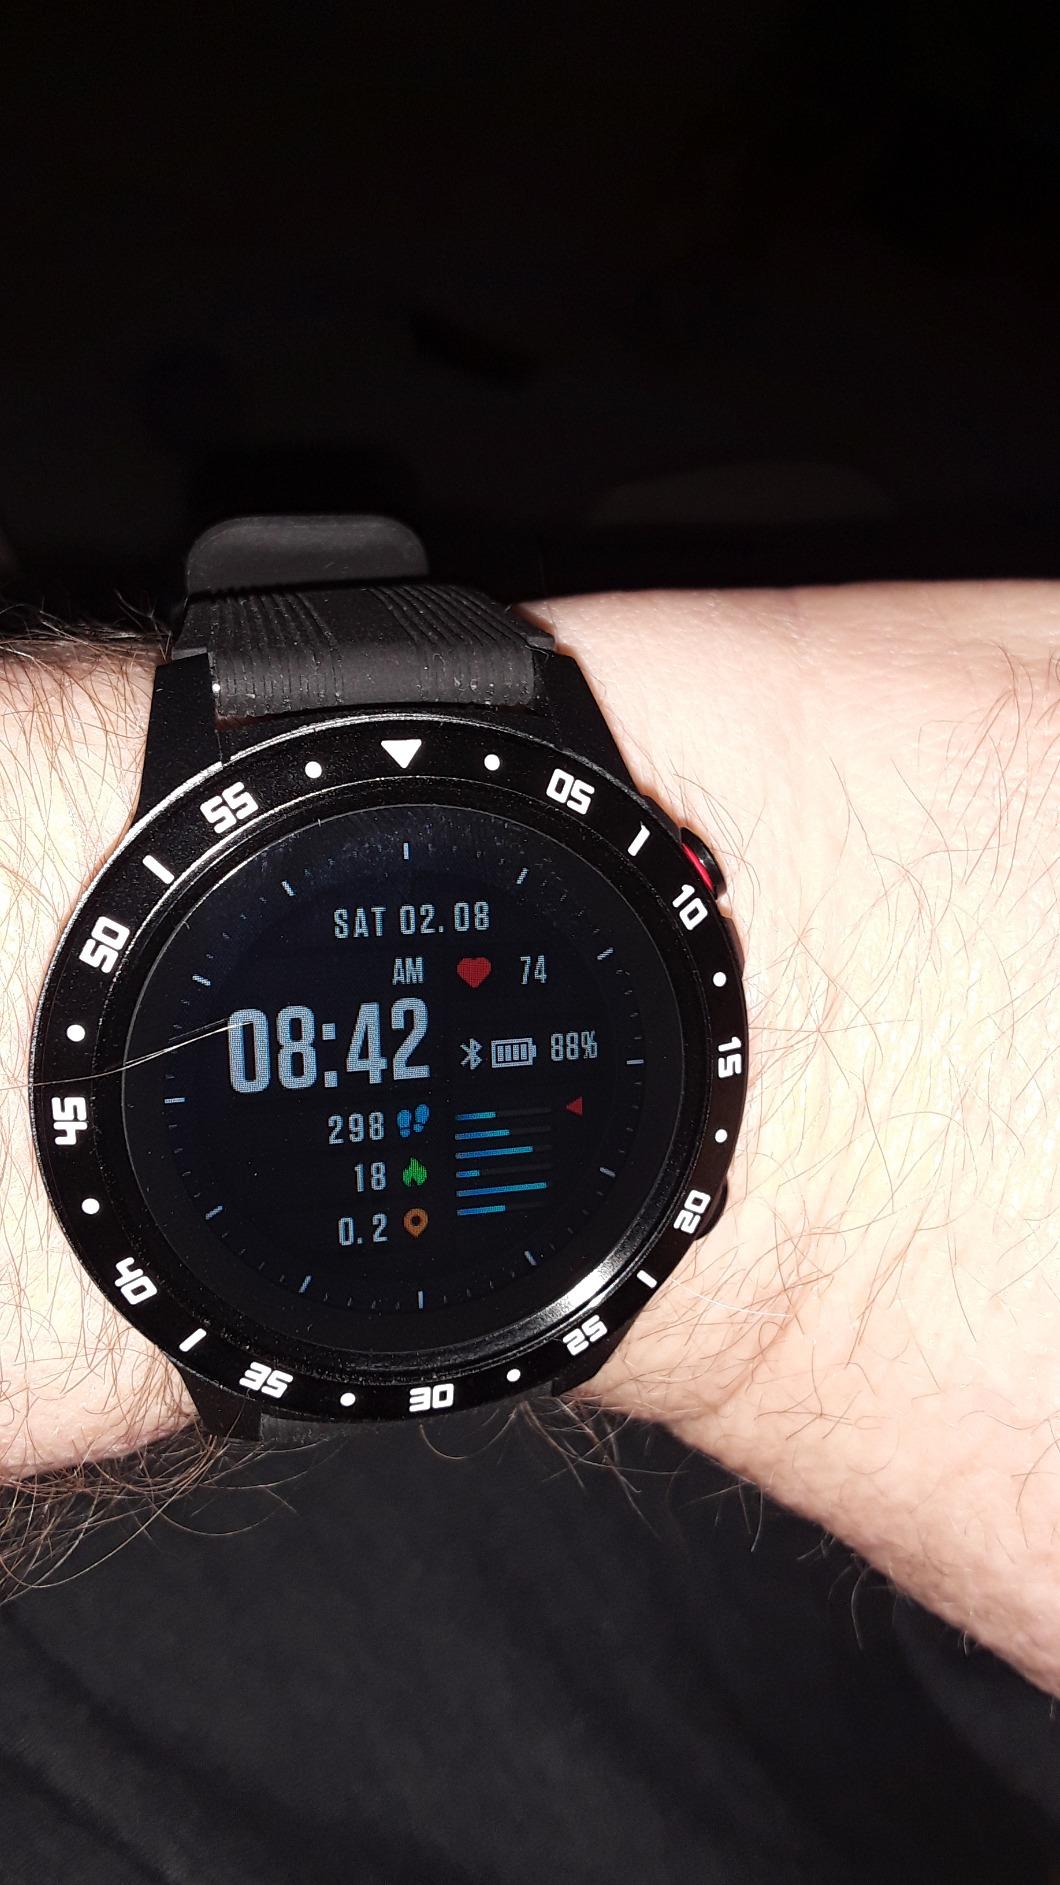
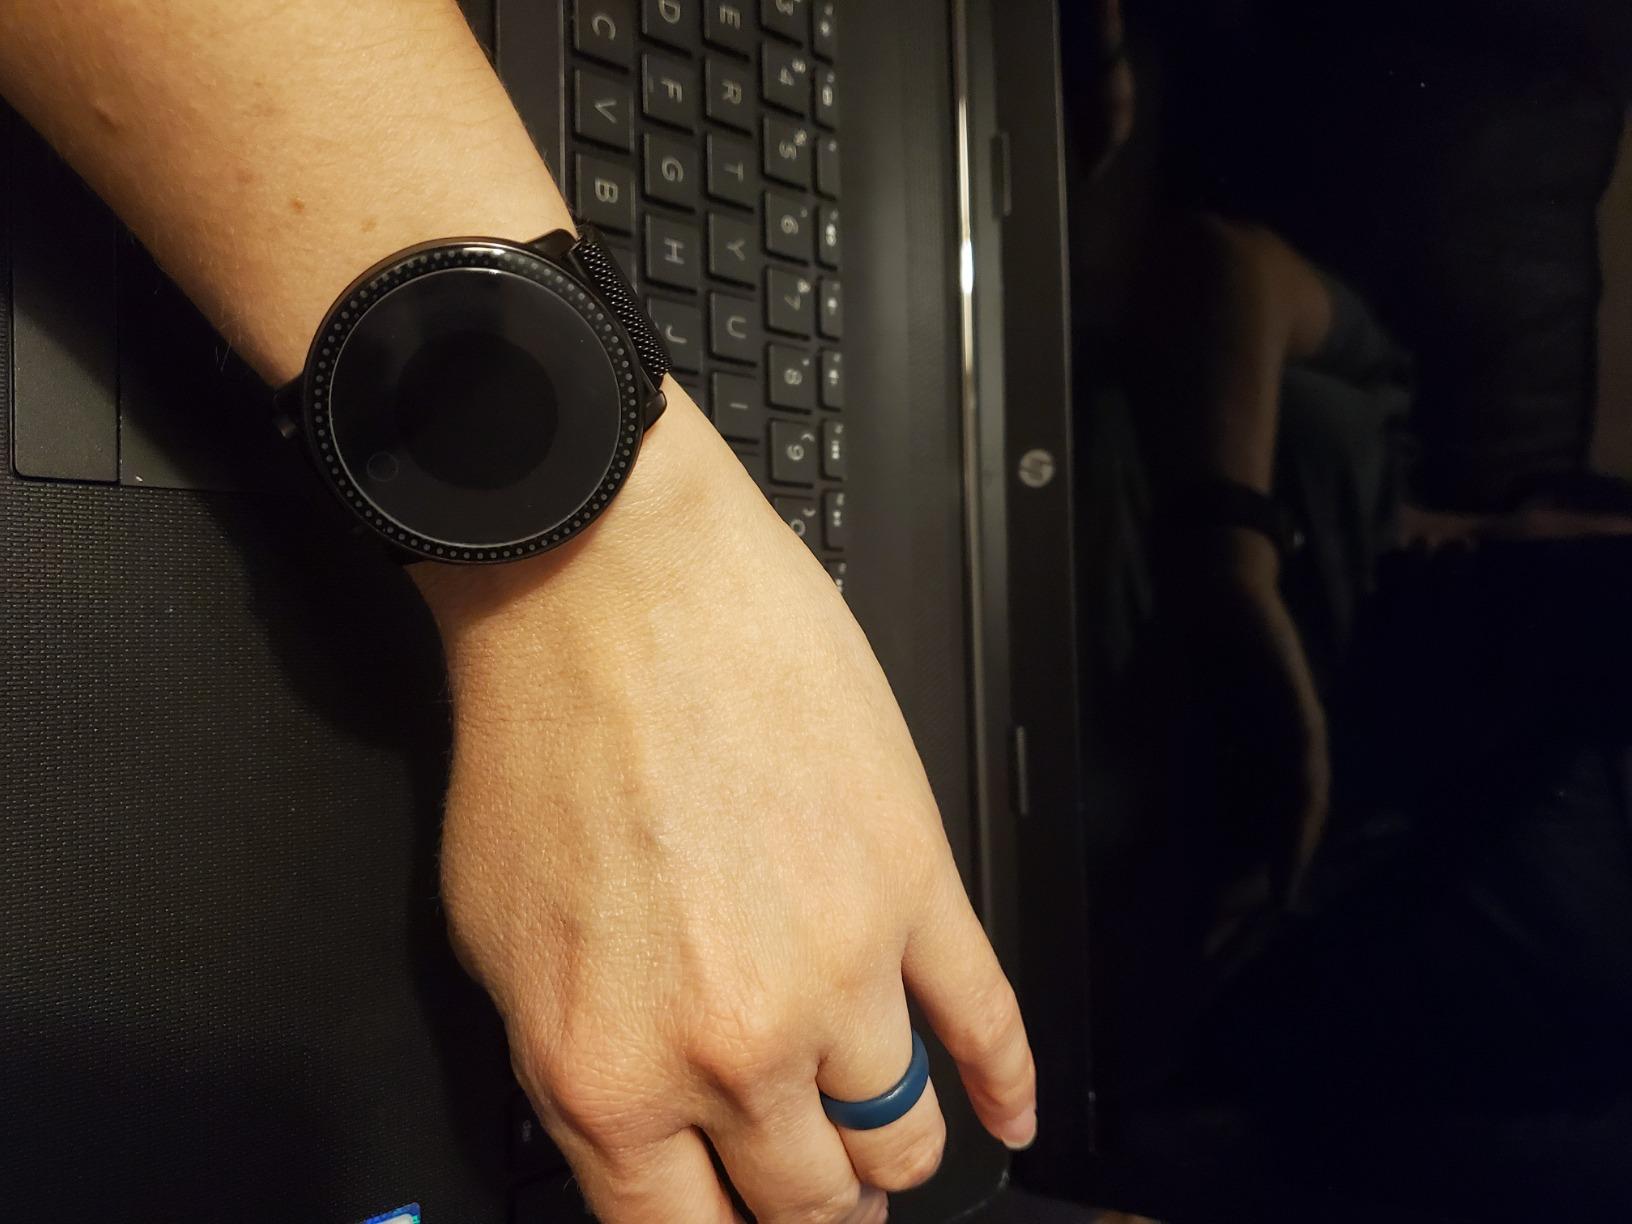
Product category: smartwatch
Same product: no